William Warren (journalist)

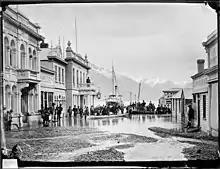
Queenstown flood of 1878

Flood and fire threatened the Wakatip Mail newspaper in its early years. In 1878 there was a major flood in Queenstown and the newspaper's stock was damaged.